James Abrahart

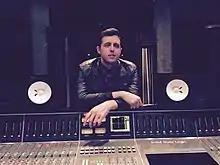
James Abrahart at Westlake Recording Studios, West Hollywood, January 2015

James John "JHart" Abrahart Jr. (born 12 June 1988) is a British singer, songwriter, record producer and arranger, based in Los Angeles. Signed by Mike Caren to Artist Publishing Group in 2013, he has been nominated for several Grammy Awards and worked with popular artists including Usher, Justin Bieber, Troye Sivan, Kygo, Cher, Chris Brown, Little Mix, Kylie Minogue, OneRepublic, Jennifer Lopez, Keith Urban, Jon Bellion, Kelsea Ballerini and Kevin Gates. His output has amassed over 25 million in sales.